Brendan Elliot

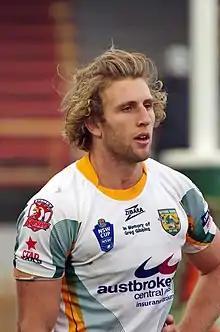
Elliot playing for Wyong Roos in 2015

On 8 June, Elliot joined the Newcastle Knights effective immediately on a contract until the end of 2017, after being released from the final two years of his Sydney Roosters contract. He made his Newcastle debut in round 14 against the New Zealand Warriors, scoring a try.